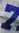
Number: 7